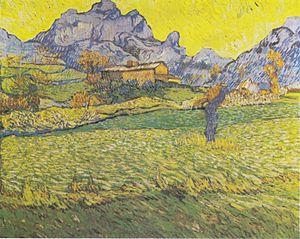
Le mont Gaussier est un sommet des Alpilles situé dans la commune de Saint-Rémy-de-Provence, au sud de la ville. Aujourd'hui, lieu de passage de nombreux randonneurs qui le parcourent par le GR6, le mont Gaussier a été très tôt utilisé comme habitat par des populations protohistoriques, avant de voir à son sommet un château médiéval, aujourd'hui disparu.